Talbot Shrewsbury Book

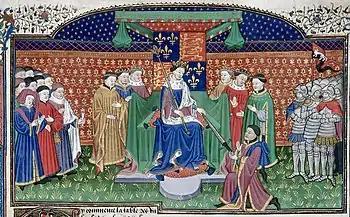
Henry VI appointing Talbot as Constable of France – British Library Royal MS 15 E vi f405r (detail)

"Chroniques de Normandie" is a history of the region from the 8th century to 1217. It begins in the time of the legendary Aubert and his son Robert le Diable, during the reign of Pepin, father of Charlemagne, the early part up to 1189 being a prose version of Wace's "Roman de Rou". The sources of the continuation from 1189 onwards have not been established beyond doubt, though there are parallels with other chronicles of the period such as Ralph of Coggeshall and Matthew Paris. Other copies of the text are in British Library, Additional MS 20811, British Library, Cotton. Vitellius F. xvi (partly burnt, extends to 1199 only), British Library, Royal MS 19 B. xiv, Bibliothèque Saint-Geneviève, MS 805, and Bibliothèque nationale de France, MS Français 5388.